CIX (band)

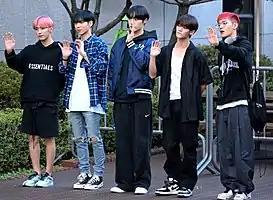
CIX in September 2022

CIX (pronounced as C-I-X) is a South Korean boy band formed by C9 Entertainment. The group consists of four members: BX, Seunghun, Yonghee, and Hyunsuk. Originally a five-member group, Bae Jin-young left the group in August 2024. They debuted on July 23, 2019, with their first EP "".